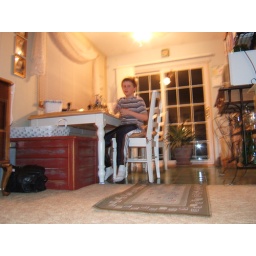
Matt in the kitchen area of our house 07'